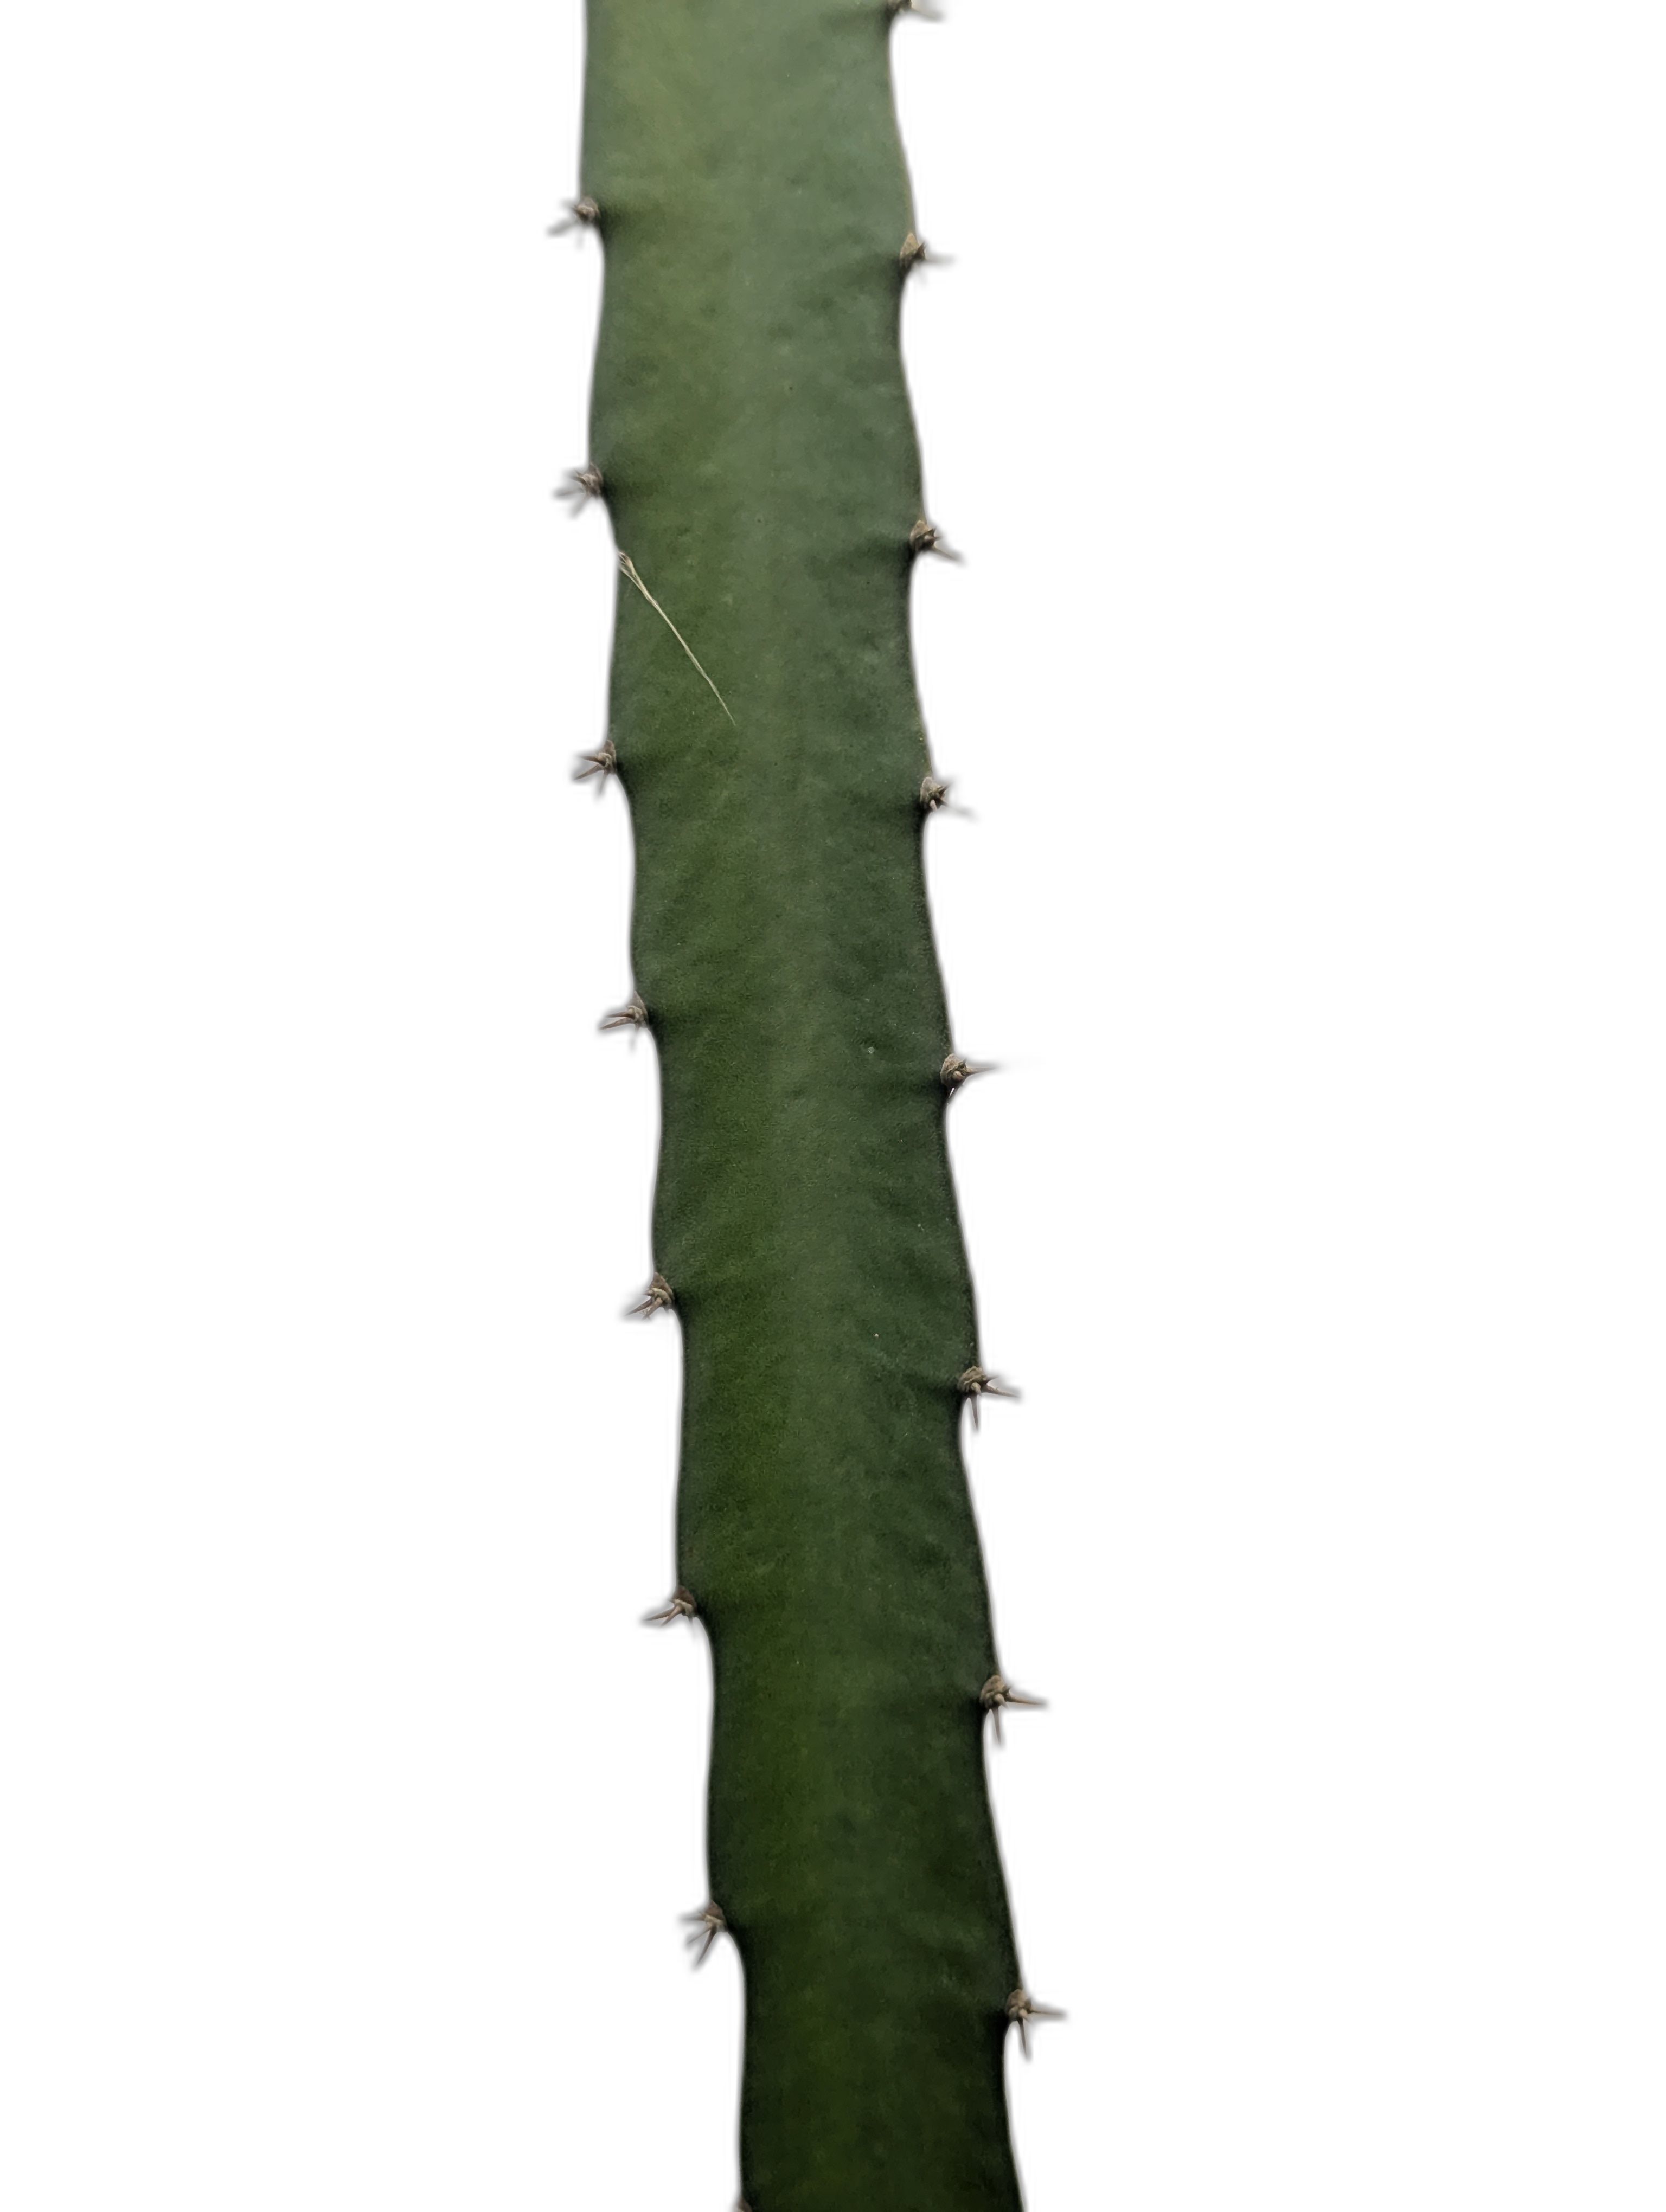
Label: Good leaf